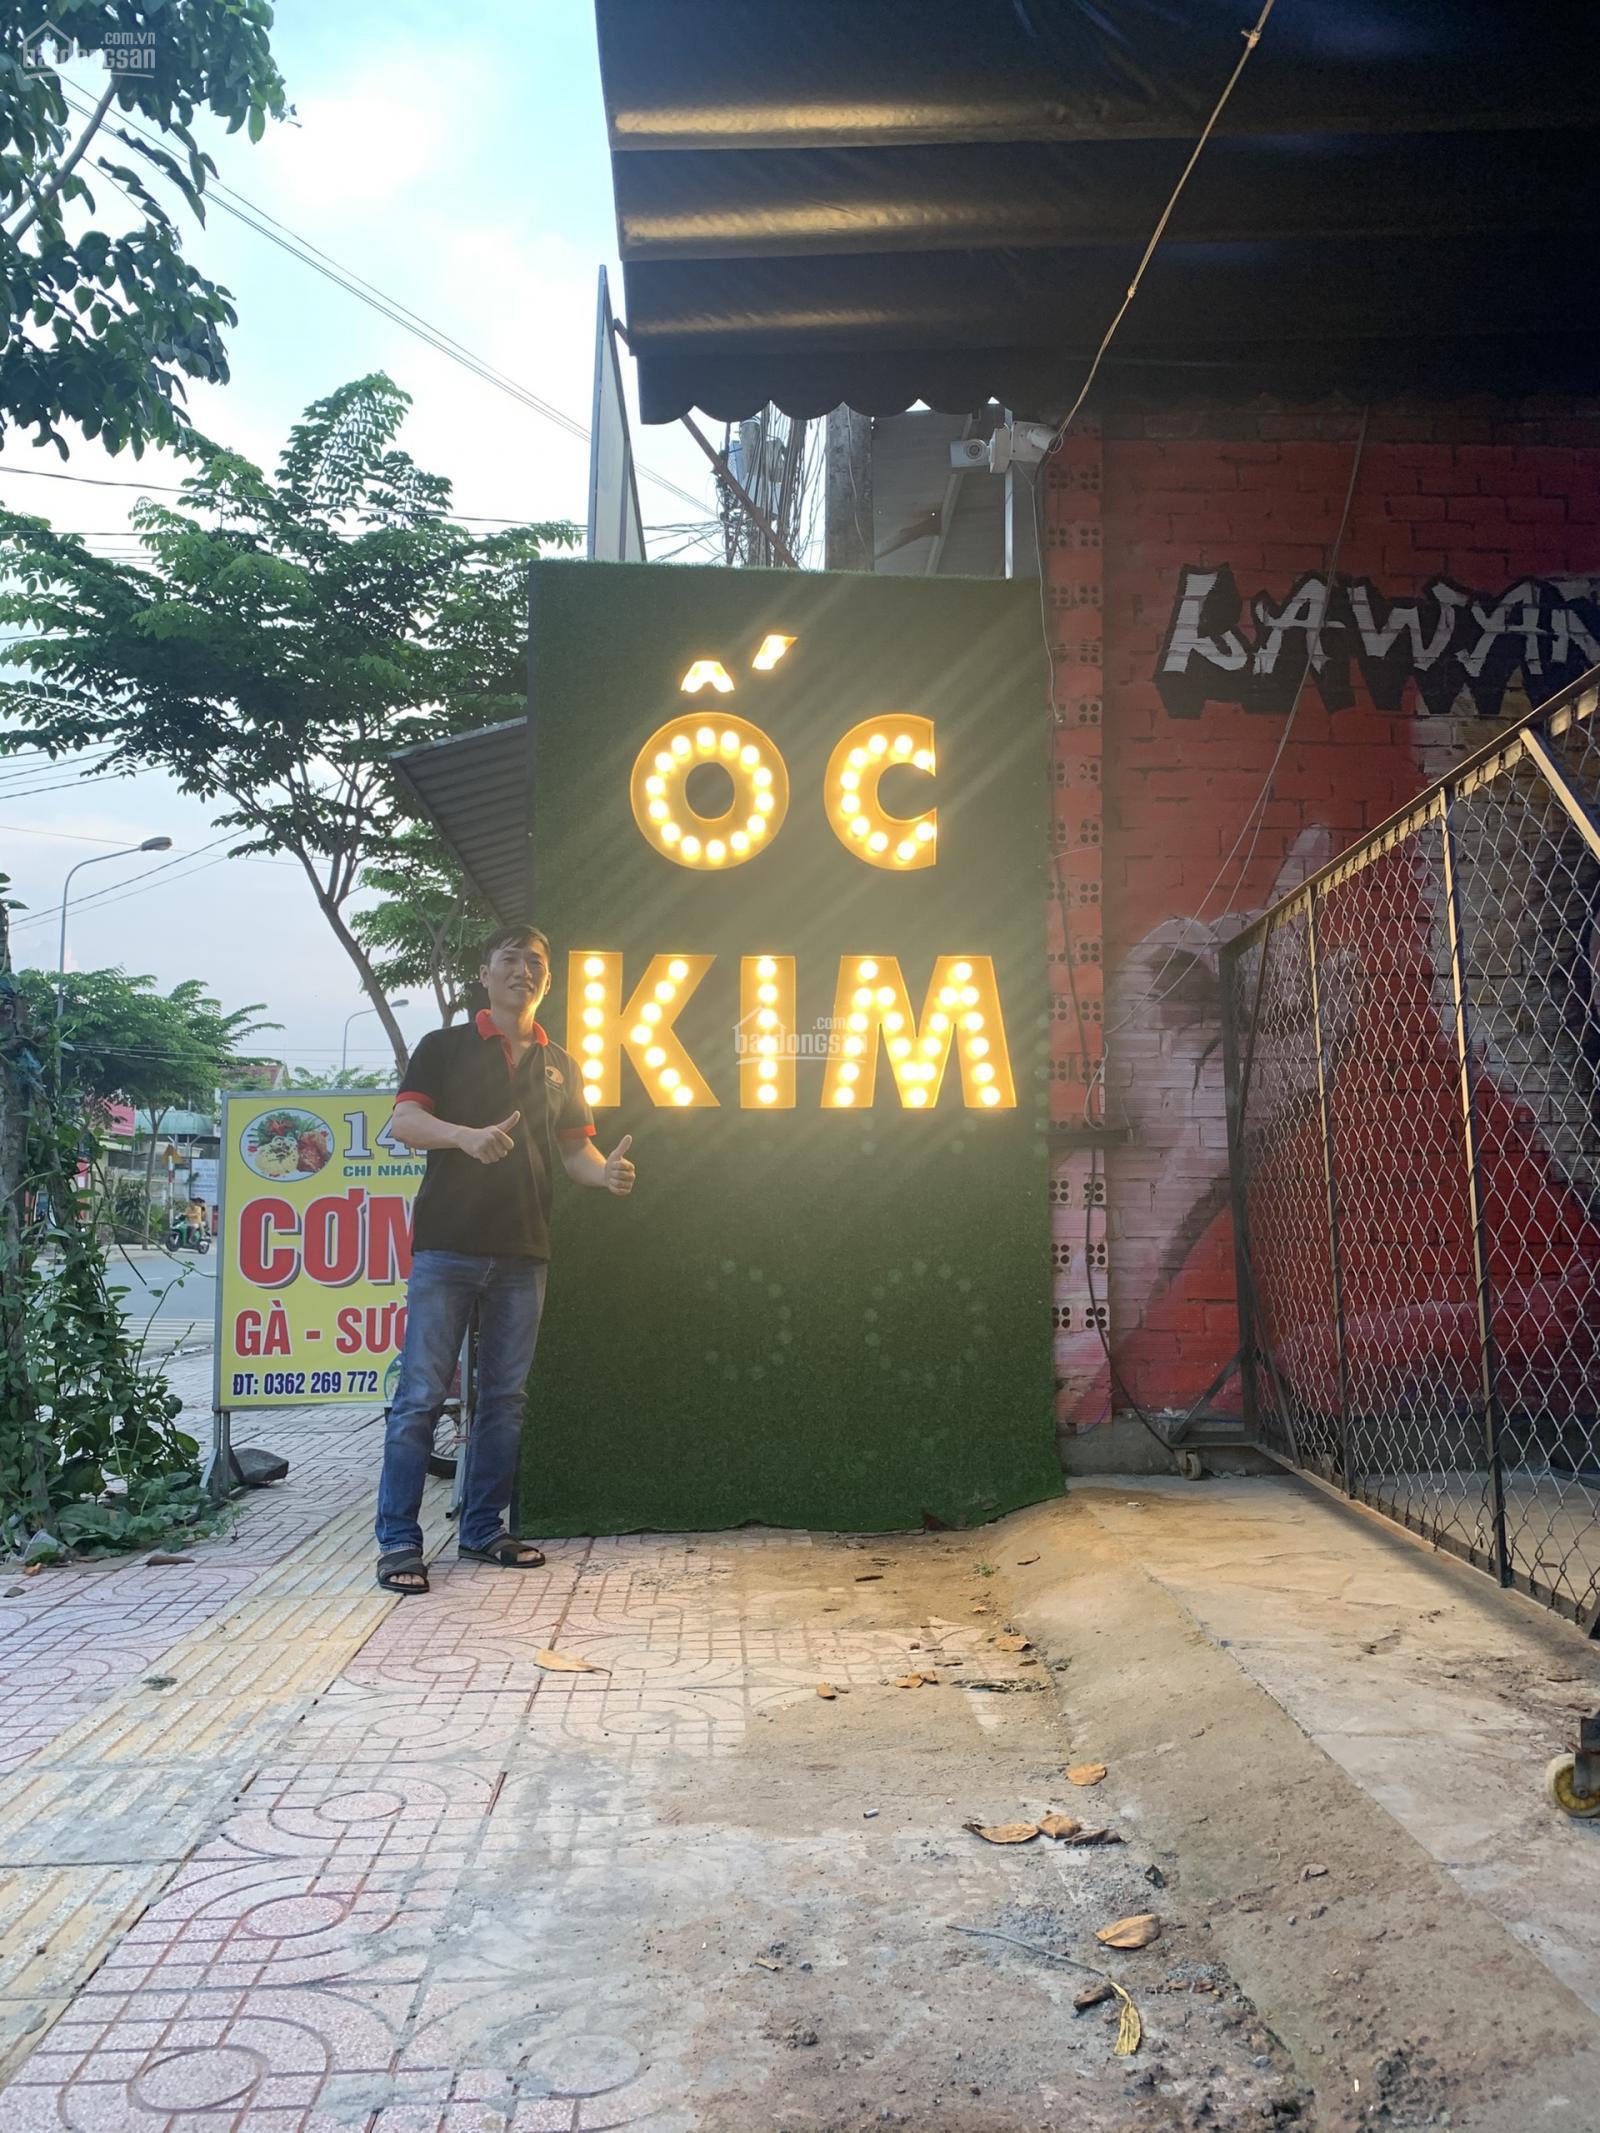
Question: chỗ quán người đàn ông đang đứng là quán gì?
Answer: quán ốc kim